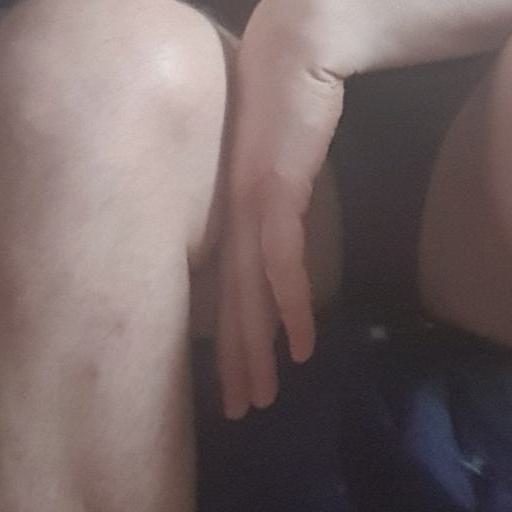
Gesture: no_gesture